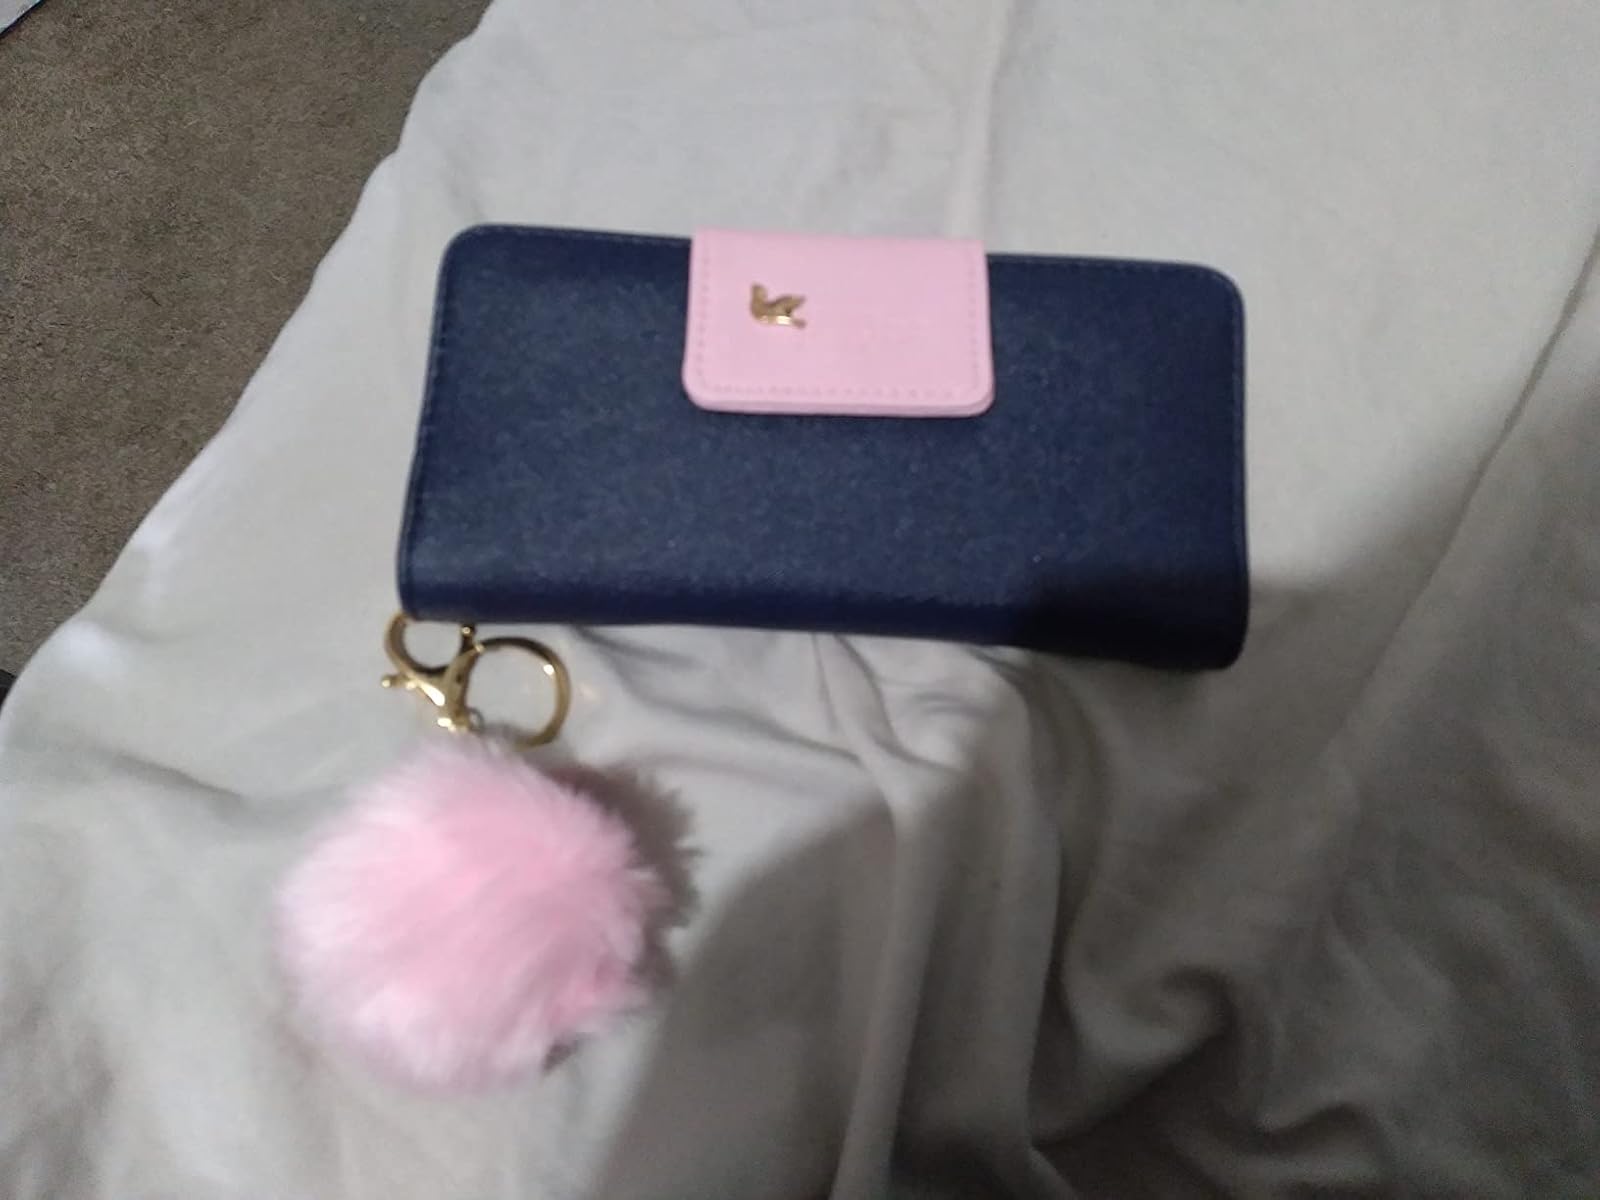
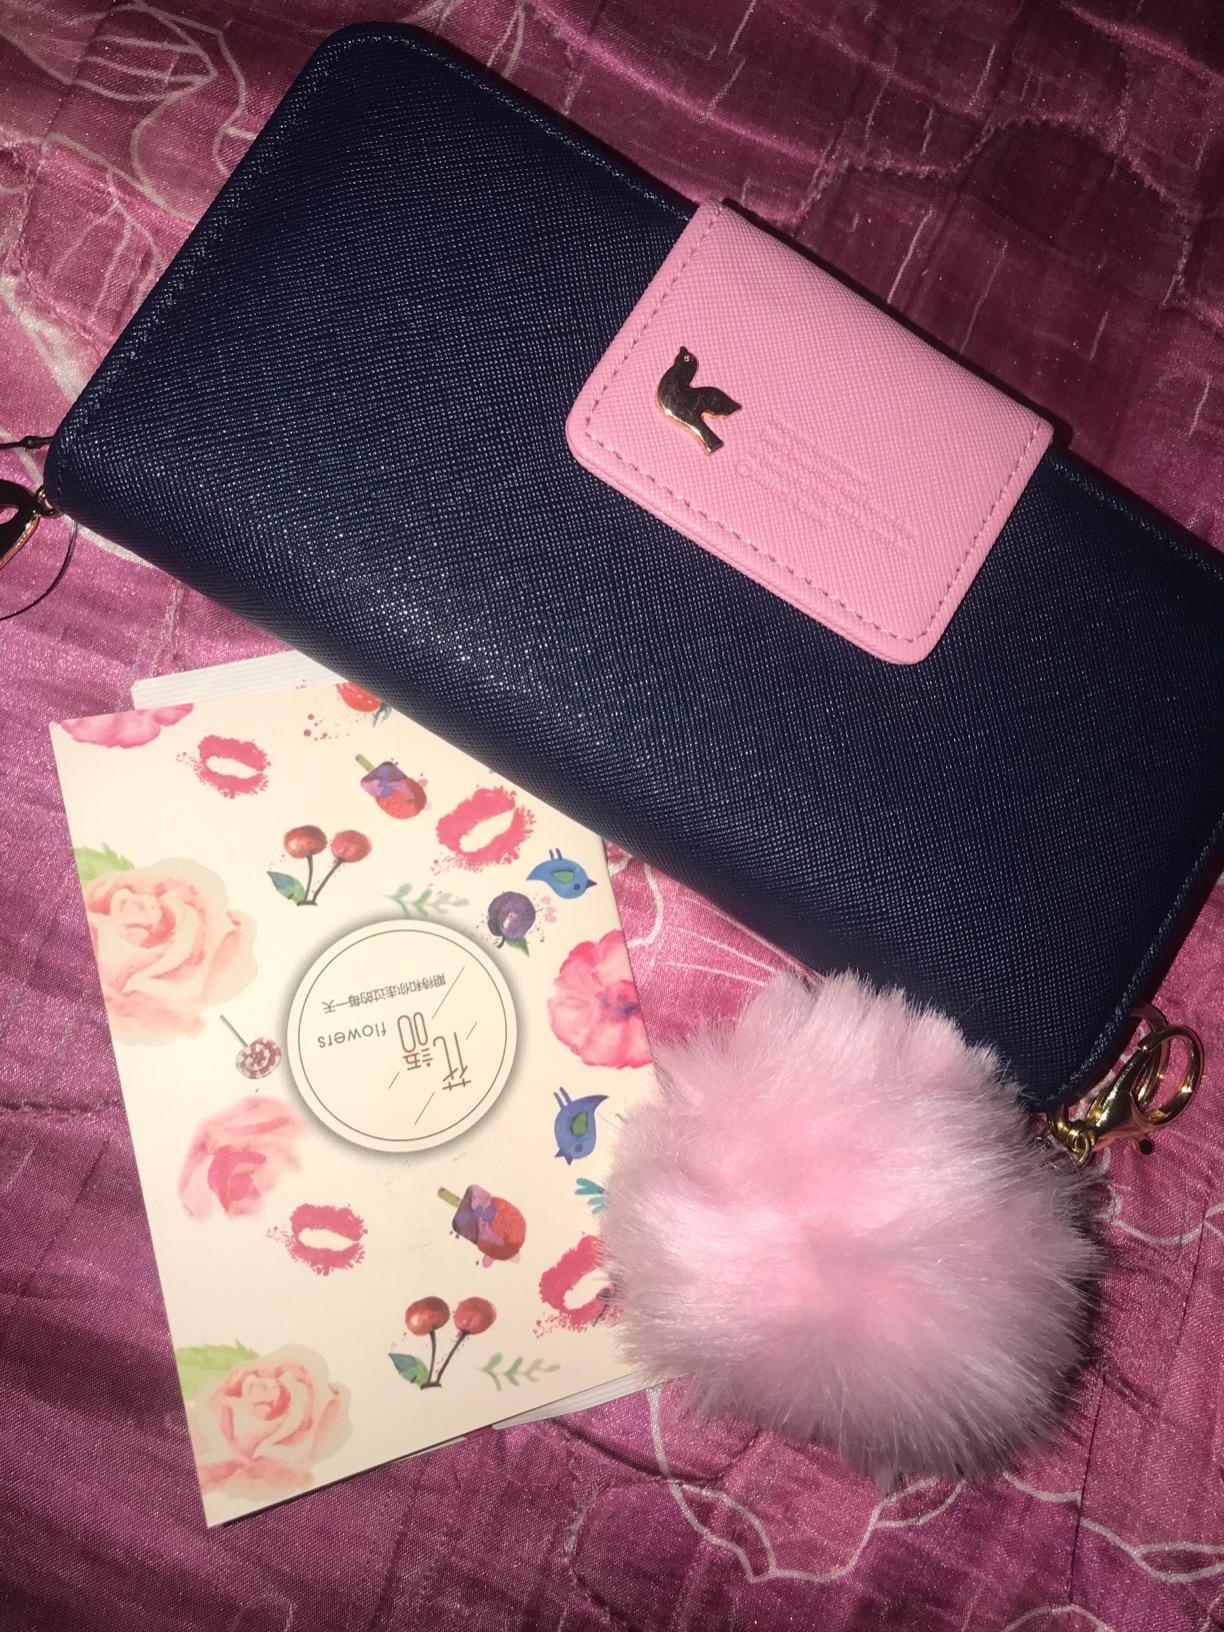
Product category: accessories_handbag
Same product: yes